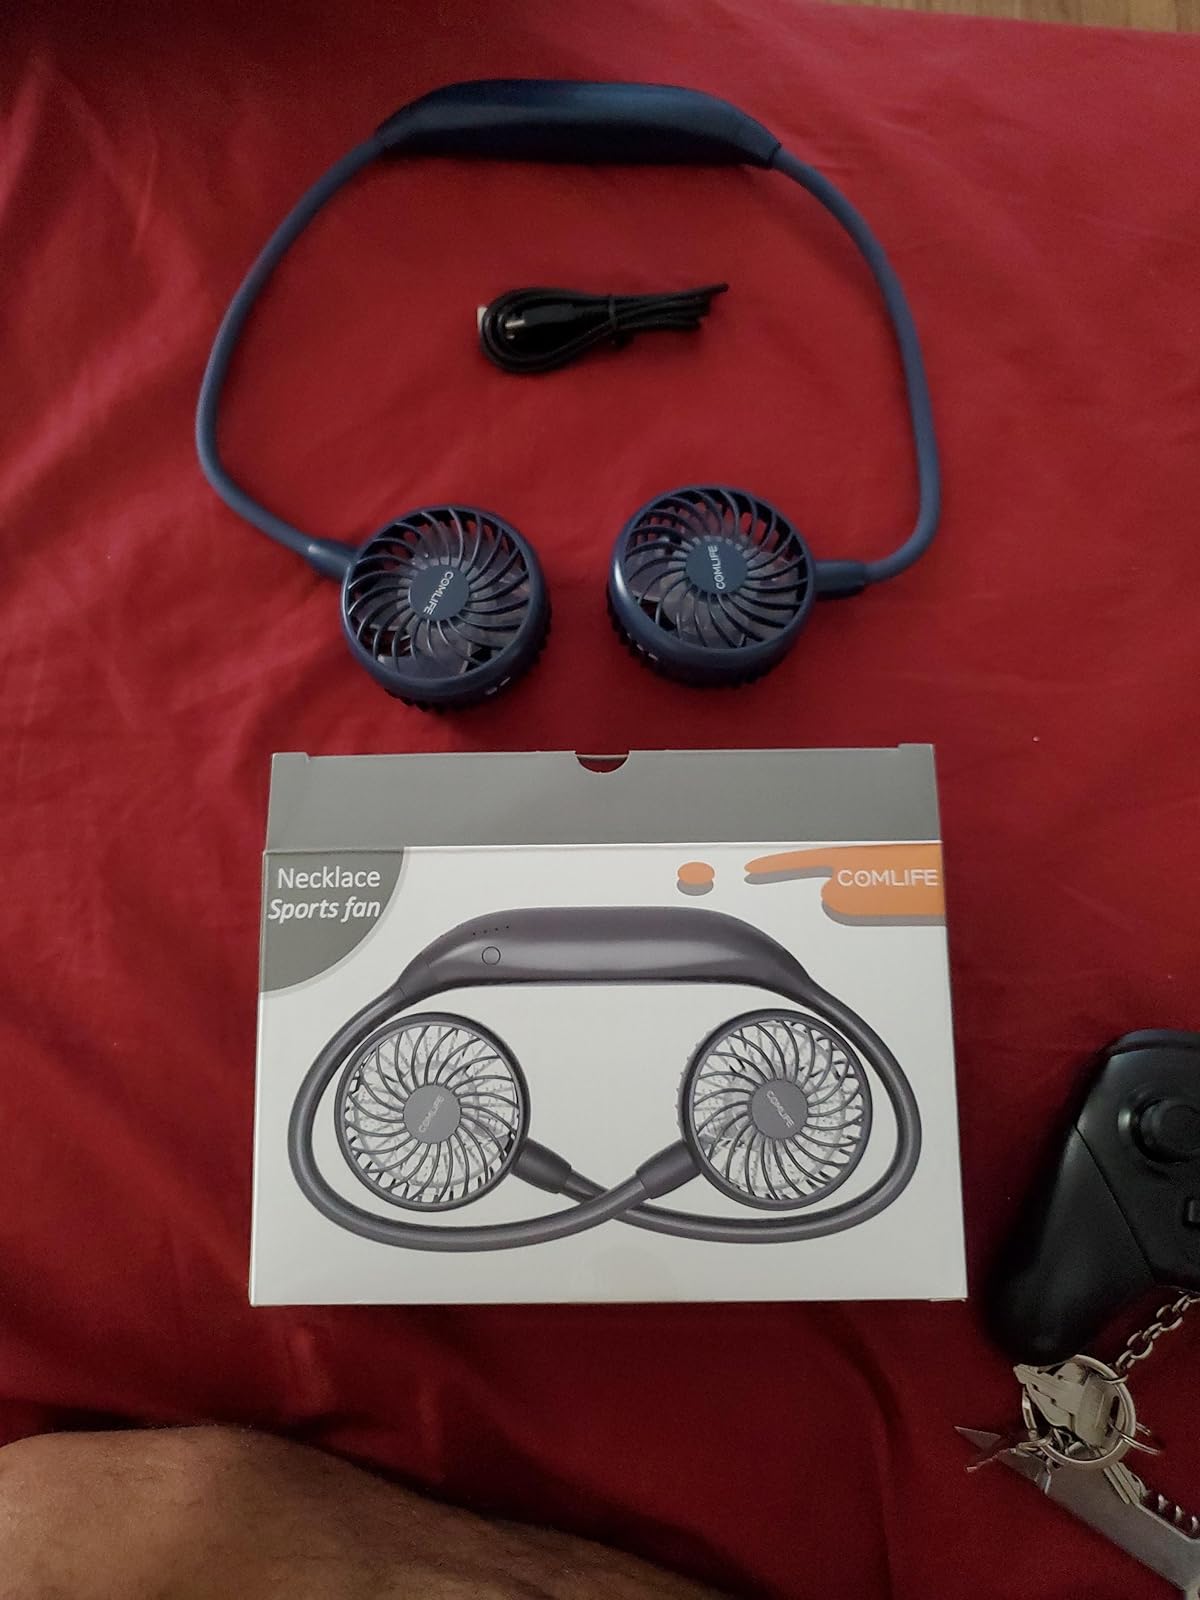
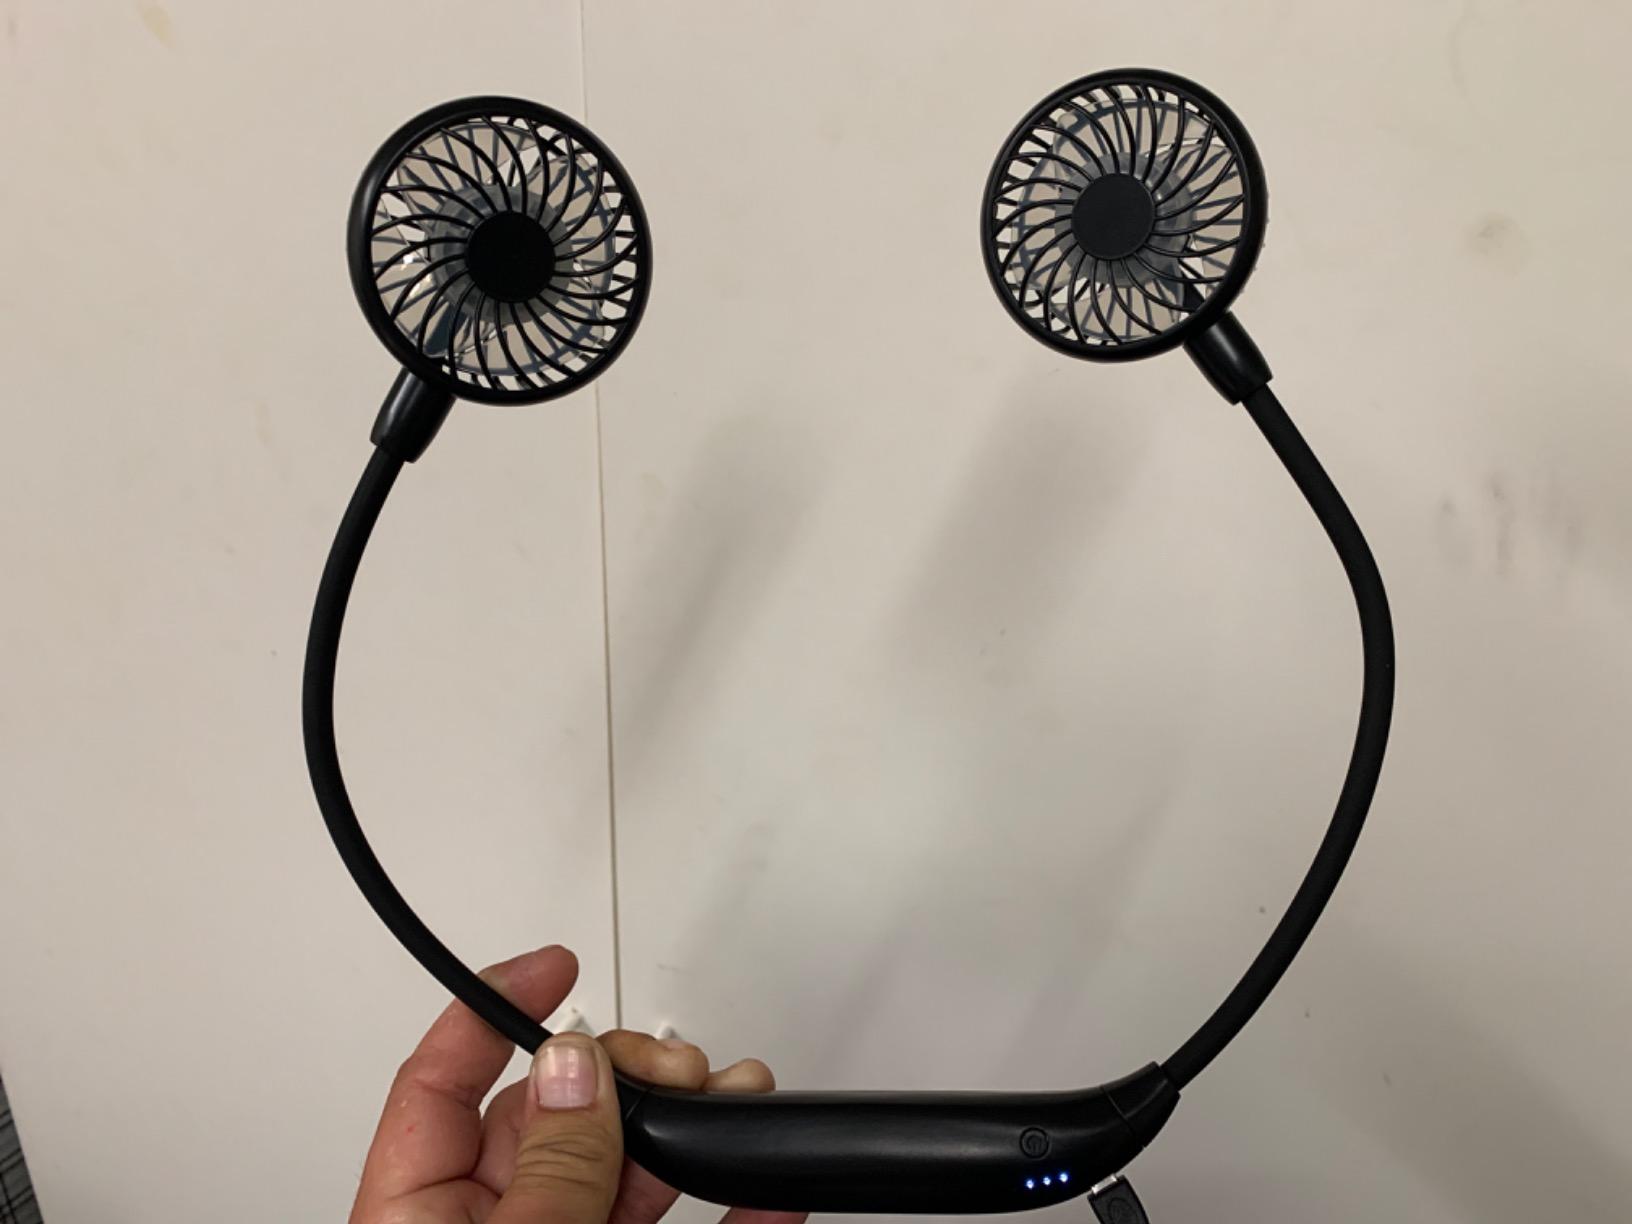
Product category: fan
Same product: no